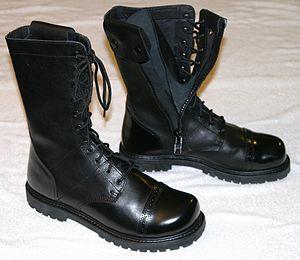
La mode punk est l'allure vestimentaire et l'apparence physique que se donnent au milieu des années 1970 certains groupes de musique anglais, en particulier les Sex Pistols.